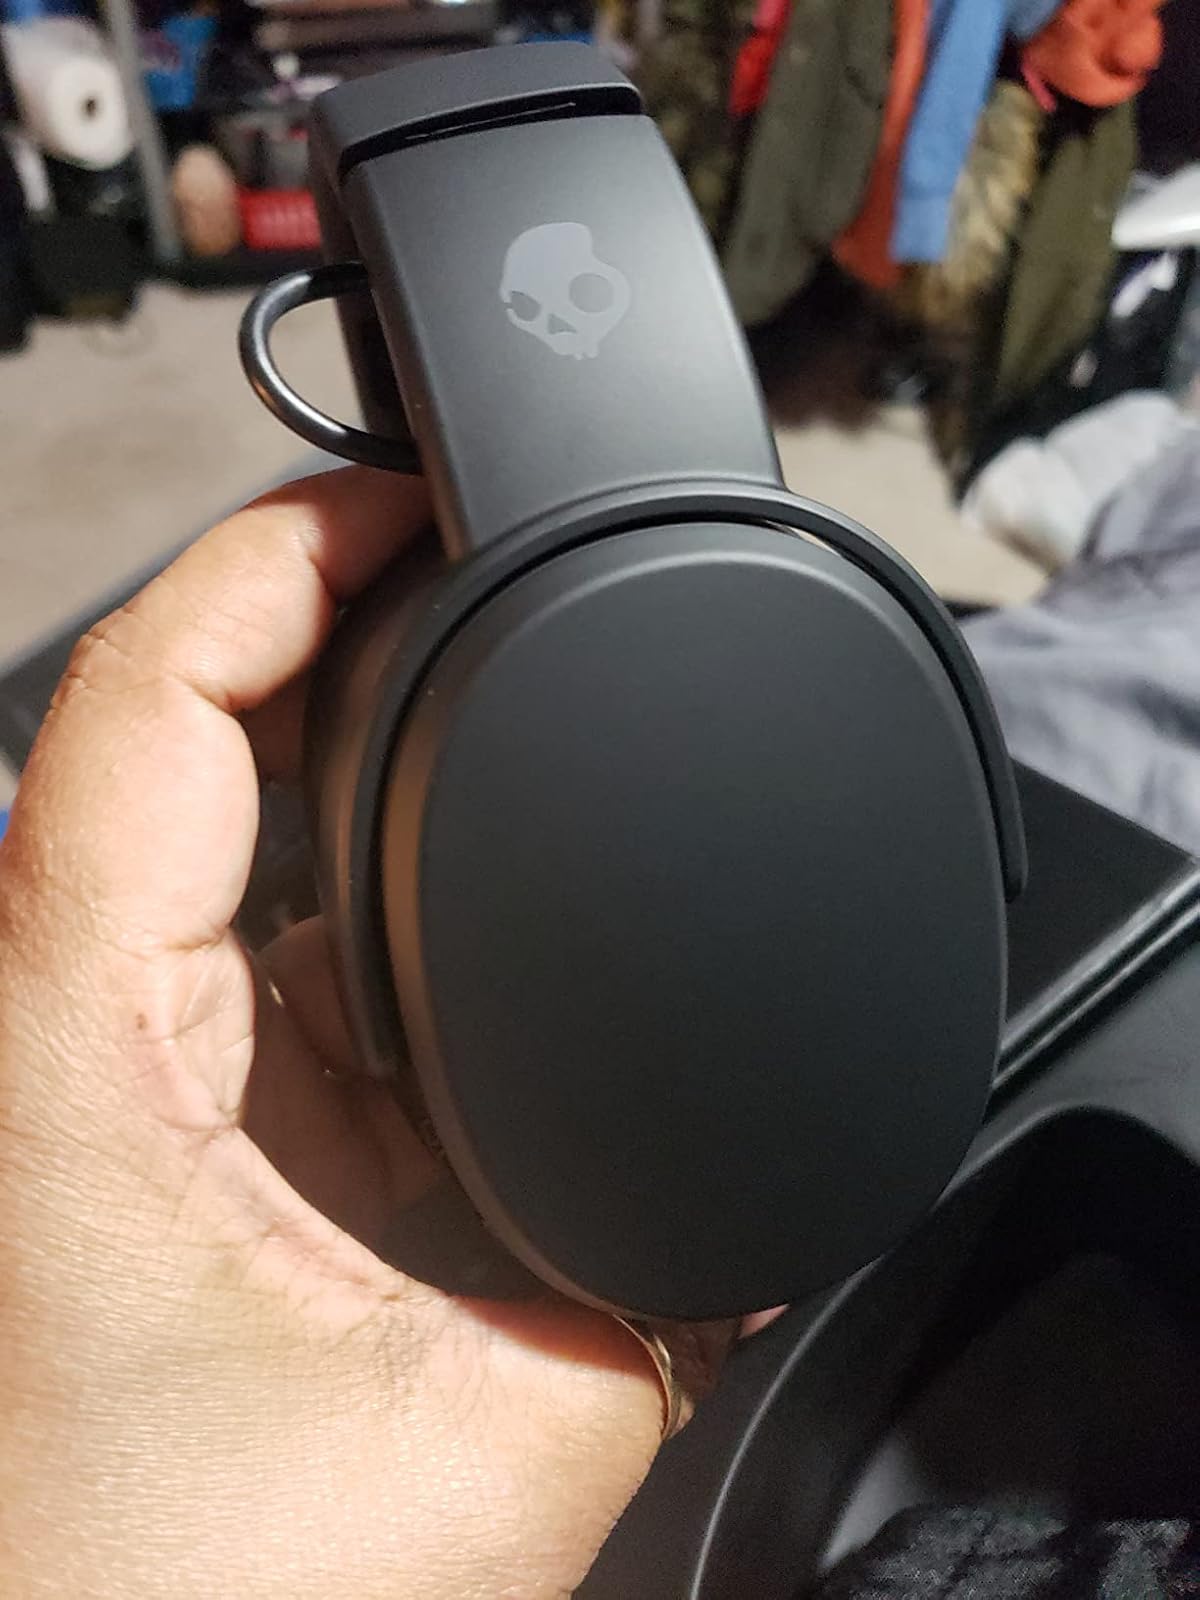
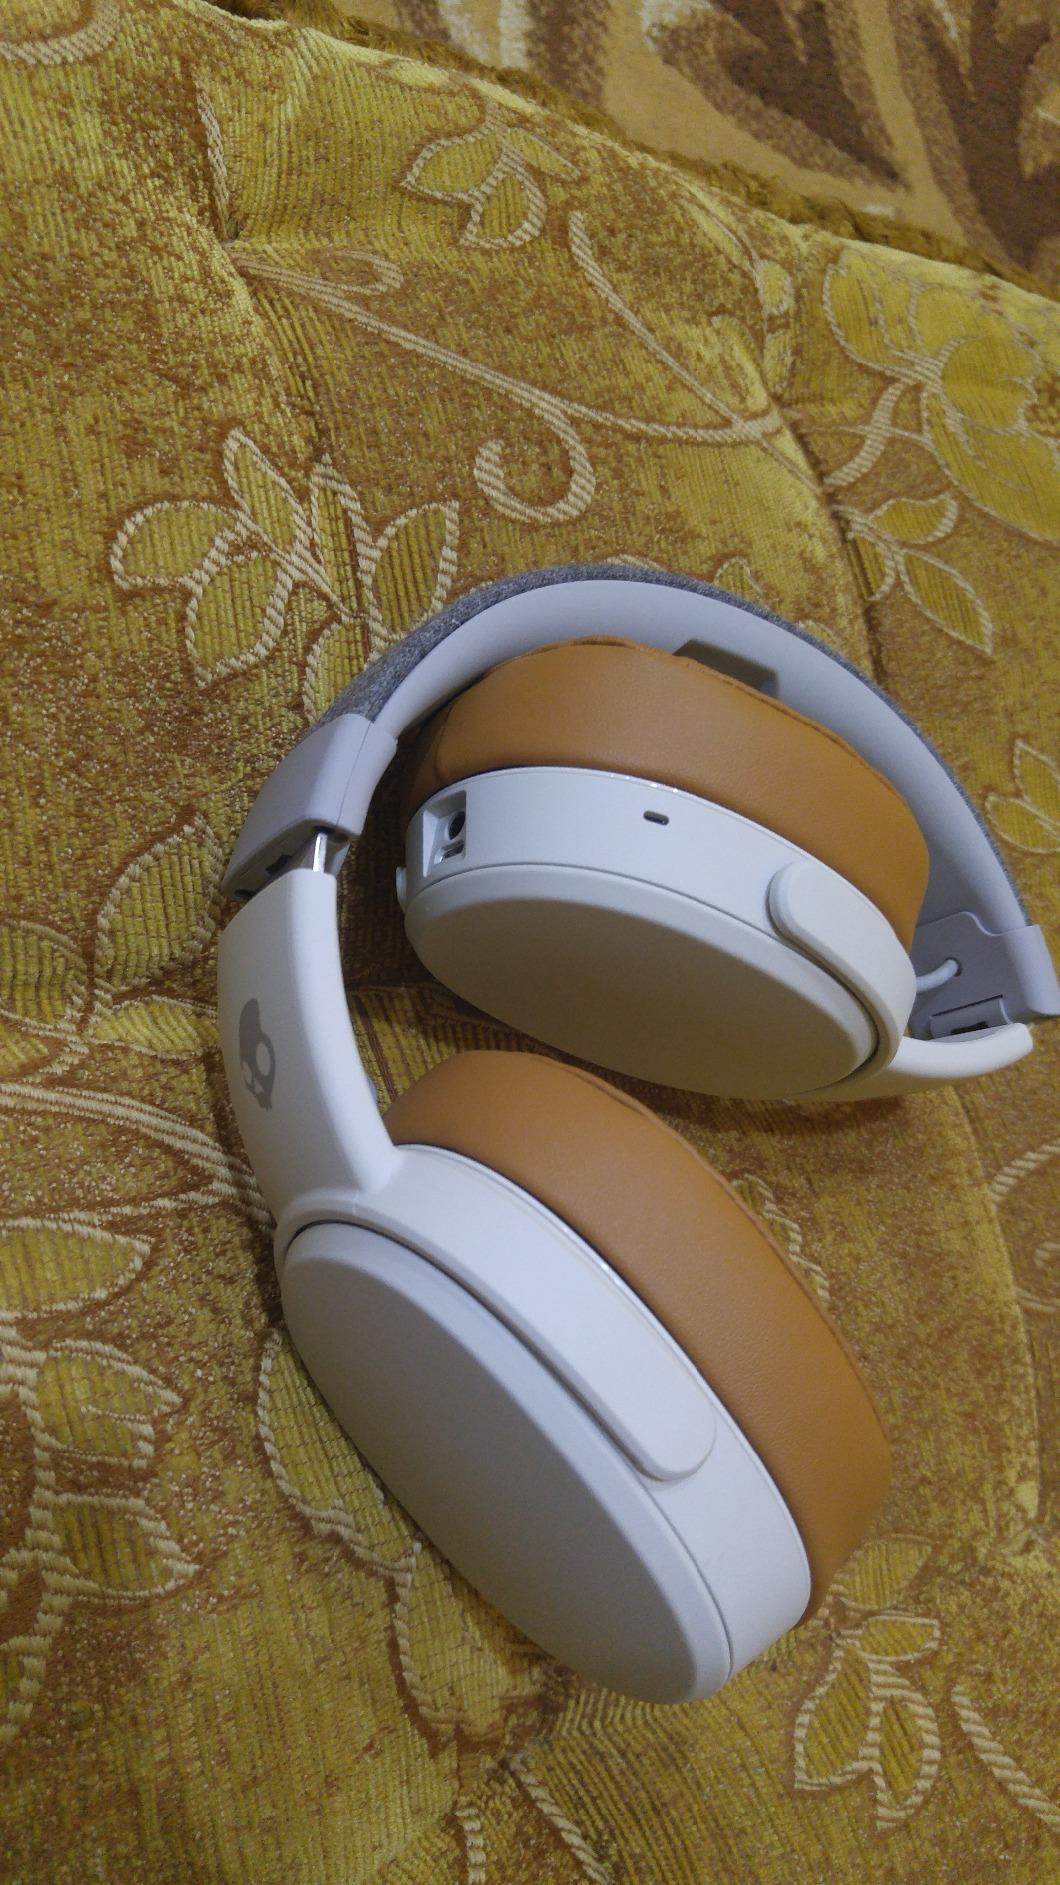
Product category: headphones
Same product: no